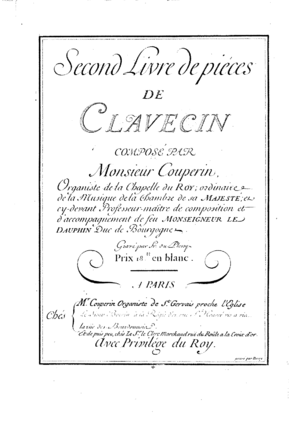
François Couperin - Second Livre de Clavecin
Le Second livre de pièces de clavecin de François Couperin paraît probablement en 1716.